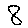
Label: 8